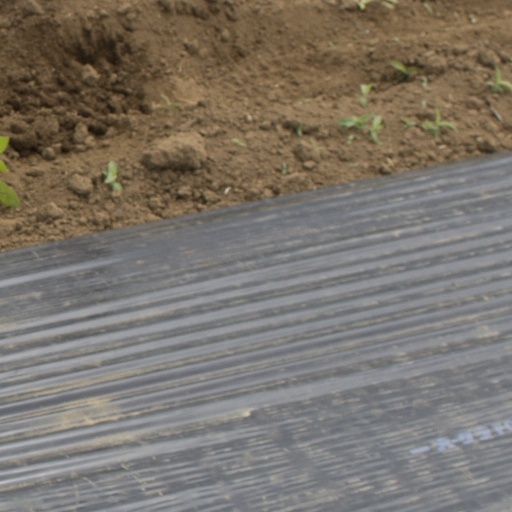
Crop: Jerusalem artichoke